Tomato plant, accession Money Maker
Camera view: bottom (45 deg); turntable rotation: 90 degrees
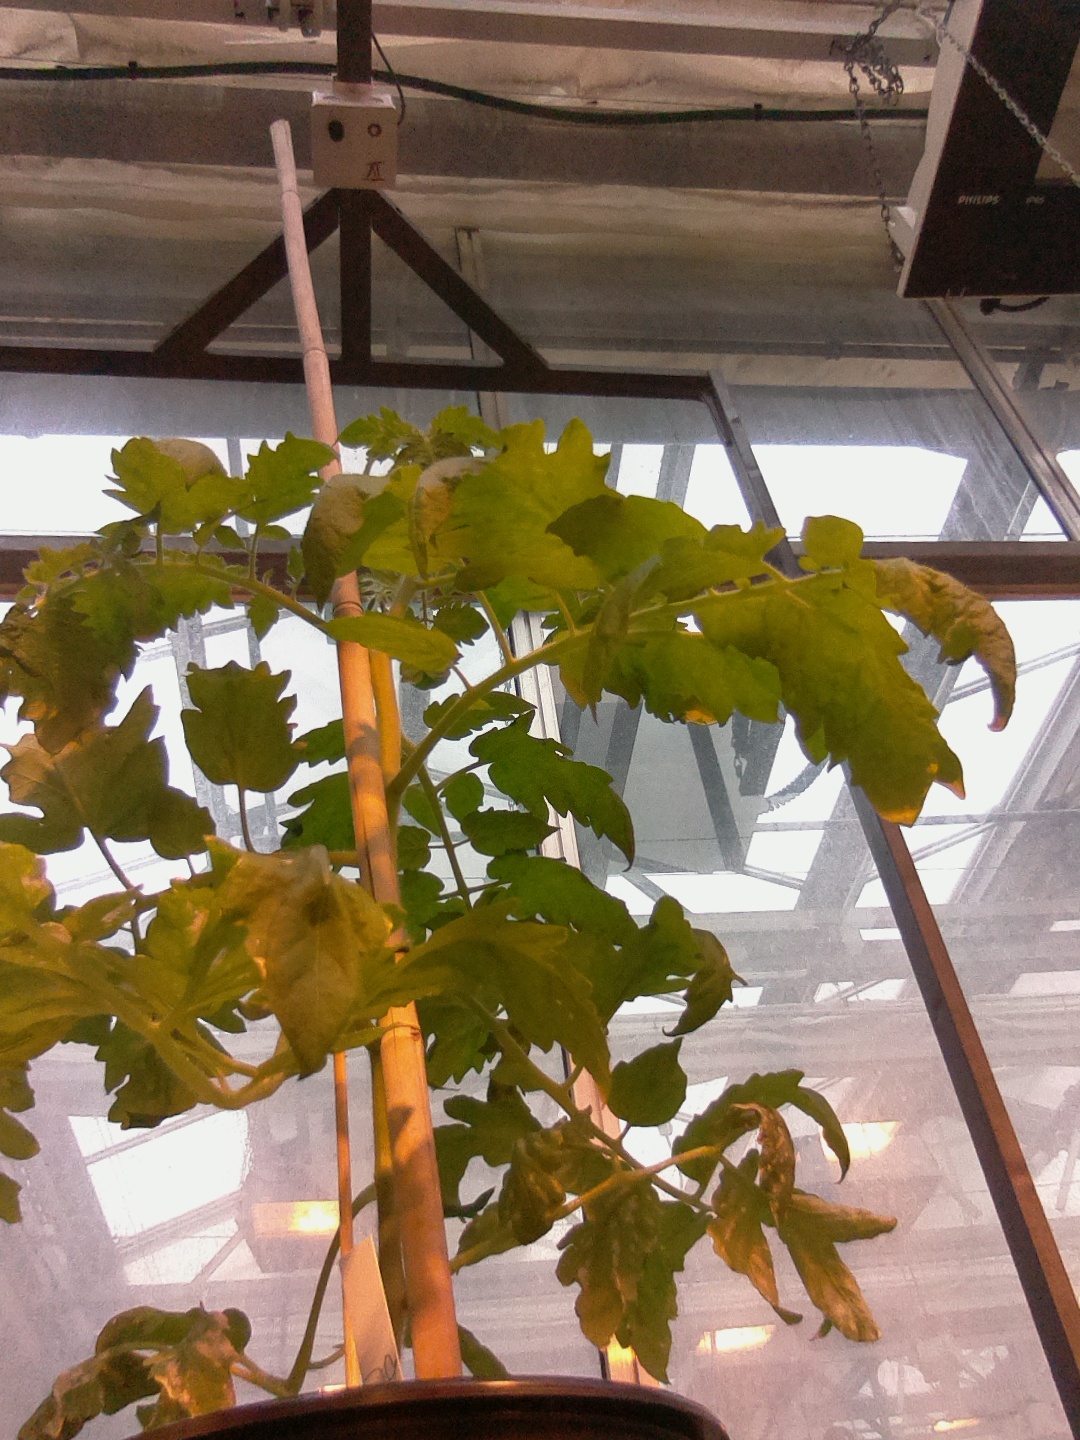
BBCH growth stage 52: 2 inflorescences visible